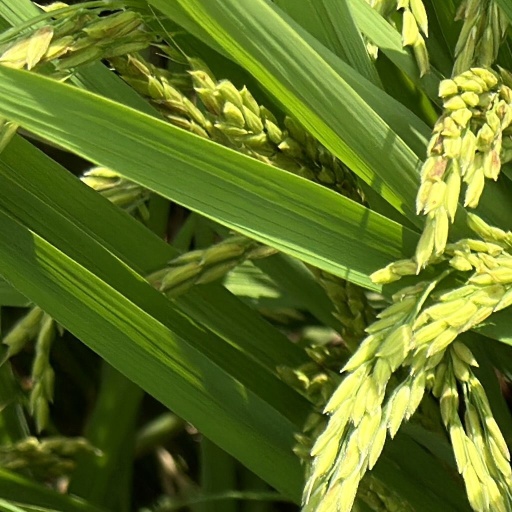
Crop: rice